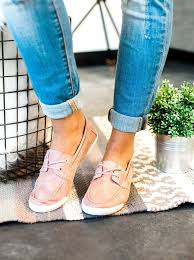
Label: Boat